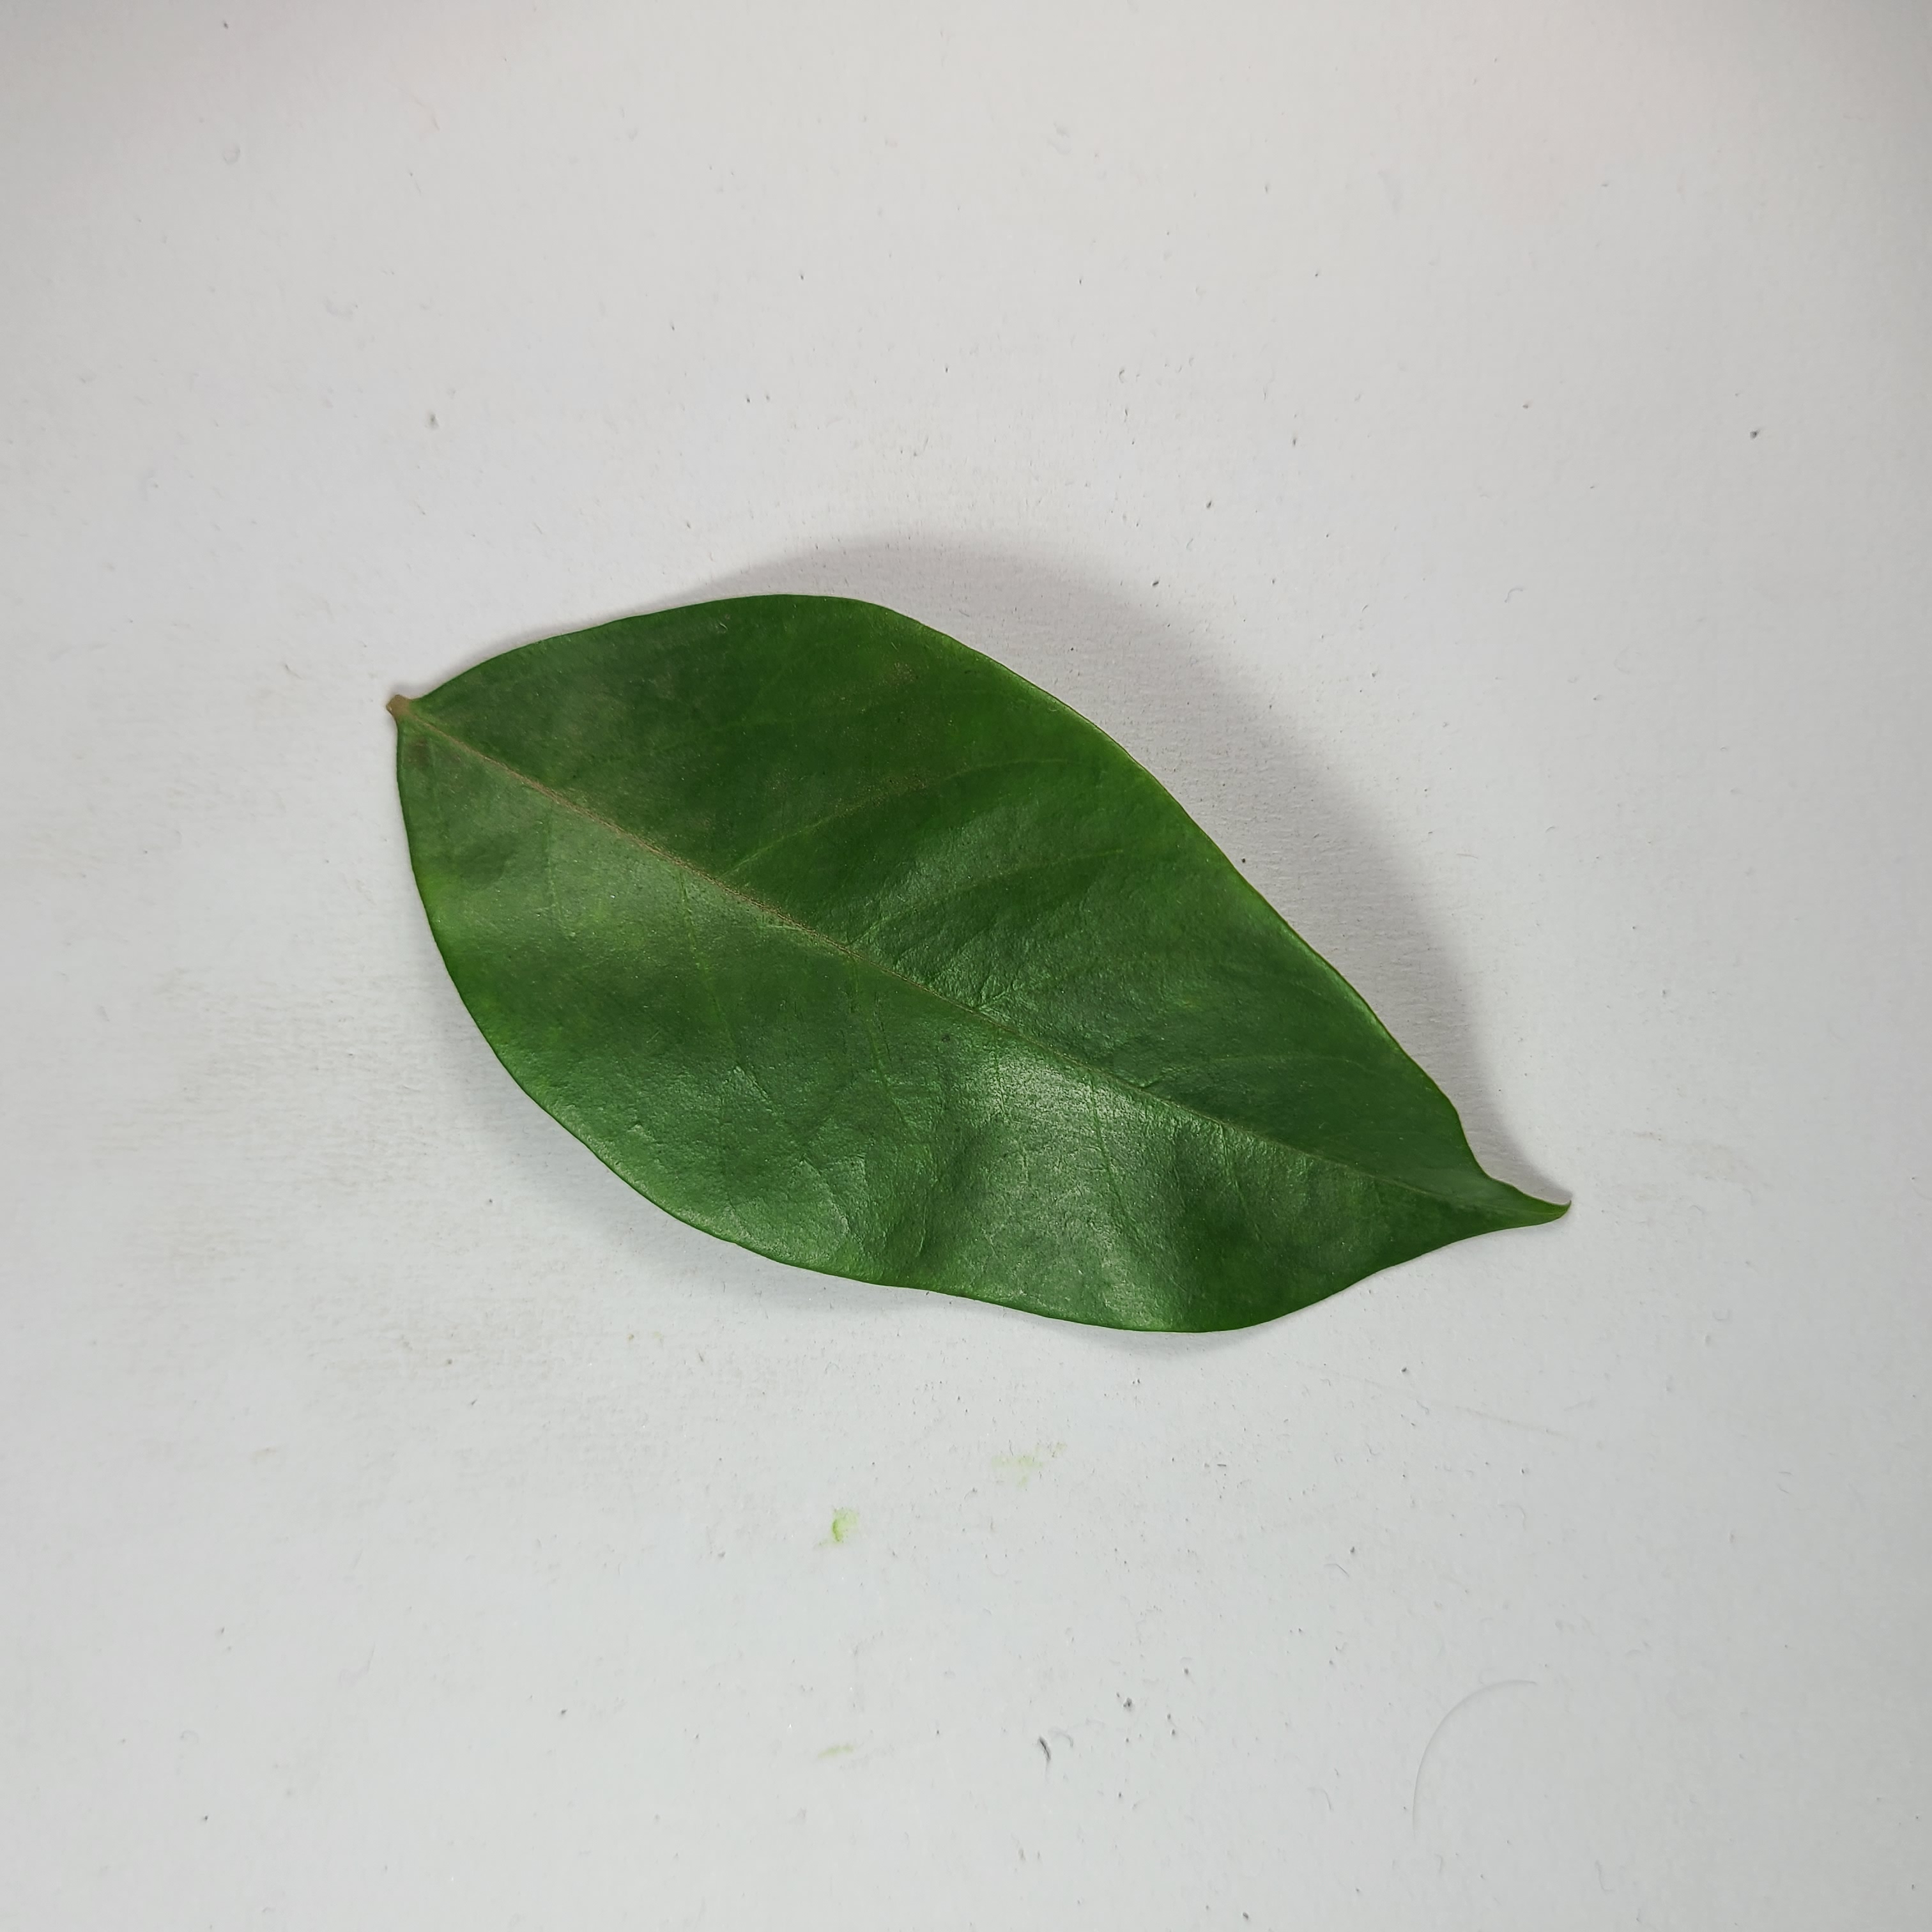
Label: Healthy Leaves